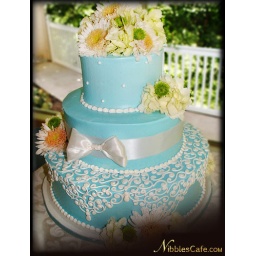
Alice blue wedding cake by Grandeur Affaires (NibblesCafe.com)